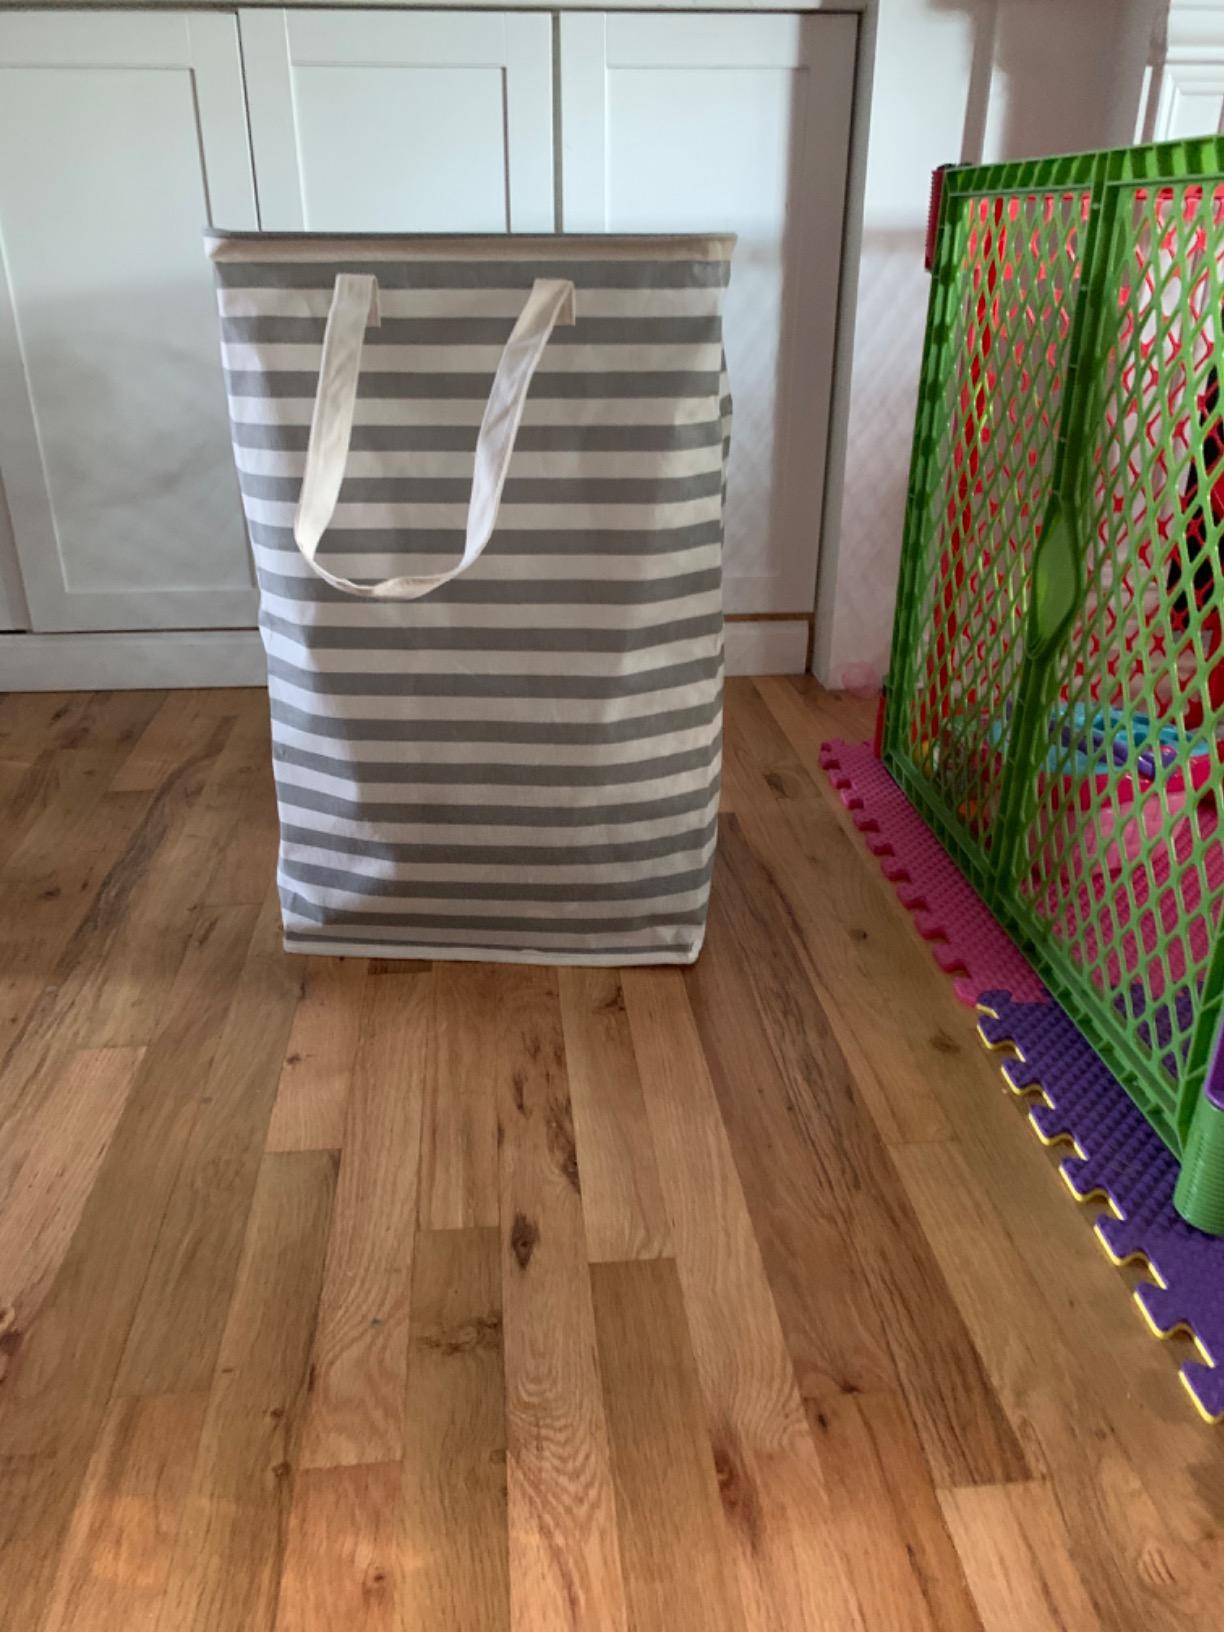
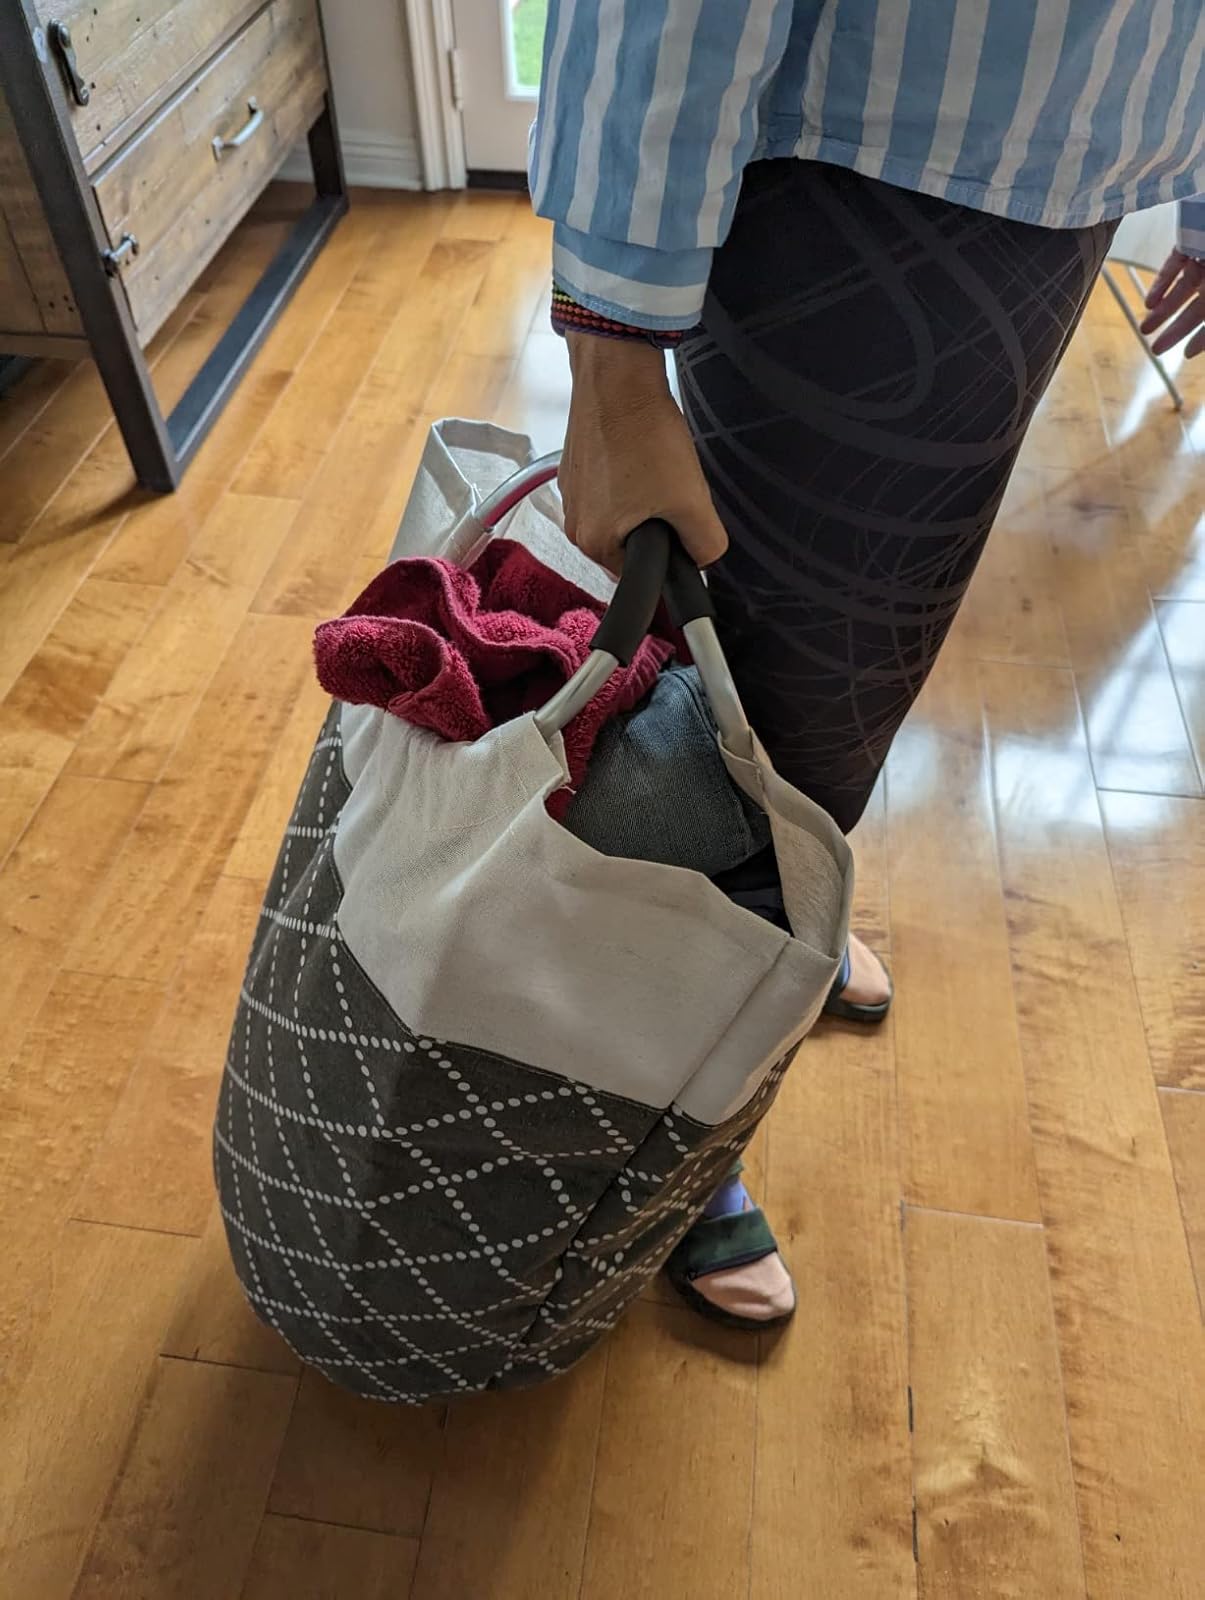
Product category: items_hamper
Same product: no